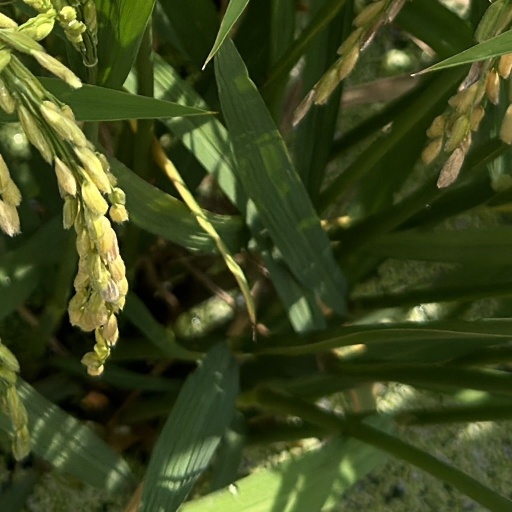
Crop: rice